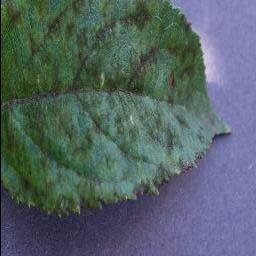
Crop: apple
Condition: scab